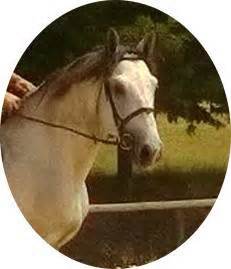
Label: cavallo